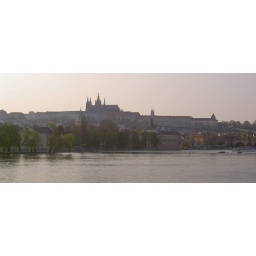
Prague castle over the river Vltava